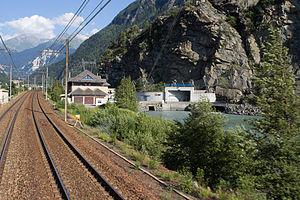
Le barrage de Bissorte est un barrage poids alimentant une centrale hydroélectrique homonyme, qui est construite de 1931 à 1938 dans la vallée de la Maurienne, en Savoie. L'usine hydroélectrique située dans la vallée de l'Arc à La Praz mise en service en 1935.